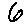
Label: 6